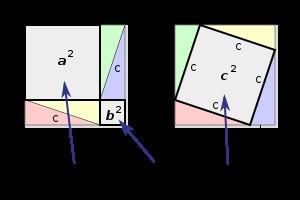
La beauté mathématique est un sentiment de beauté que certaines personnes ressentent face aux mathématiques. Certains mathématiciens recherchent dans leur travail ou dans les mathématiques en général, un plaisir esthétique. Ils expriment ce plaisir en décrivant de « belles » parties des mathématiques. Ils peuvent considérer les mathématiques comme un art ou comme une activité créative. Des comparaisons sont souvent faites avec la musique et la poésie.
Le théorème de Pythagore est un théorème de géométrie euclidienne qui met en relation les longueurs des côtés dans un triangle rectangle : le carré de la longueur de l’hypoténuse, qui est le côté opposé à l'angle droit, est égal à la somme des carrés des longueurs des deux autres côtés.